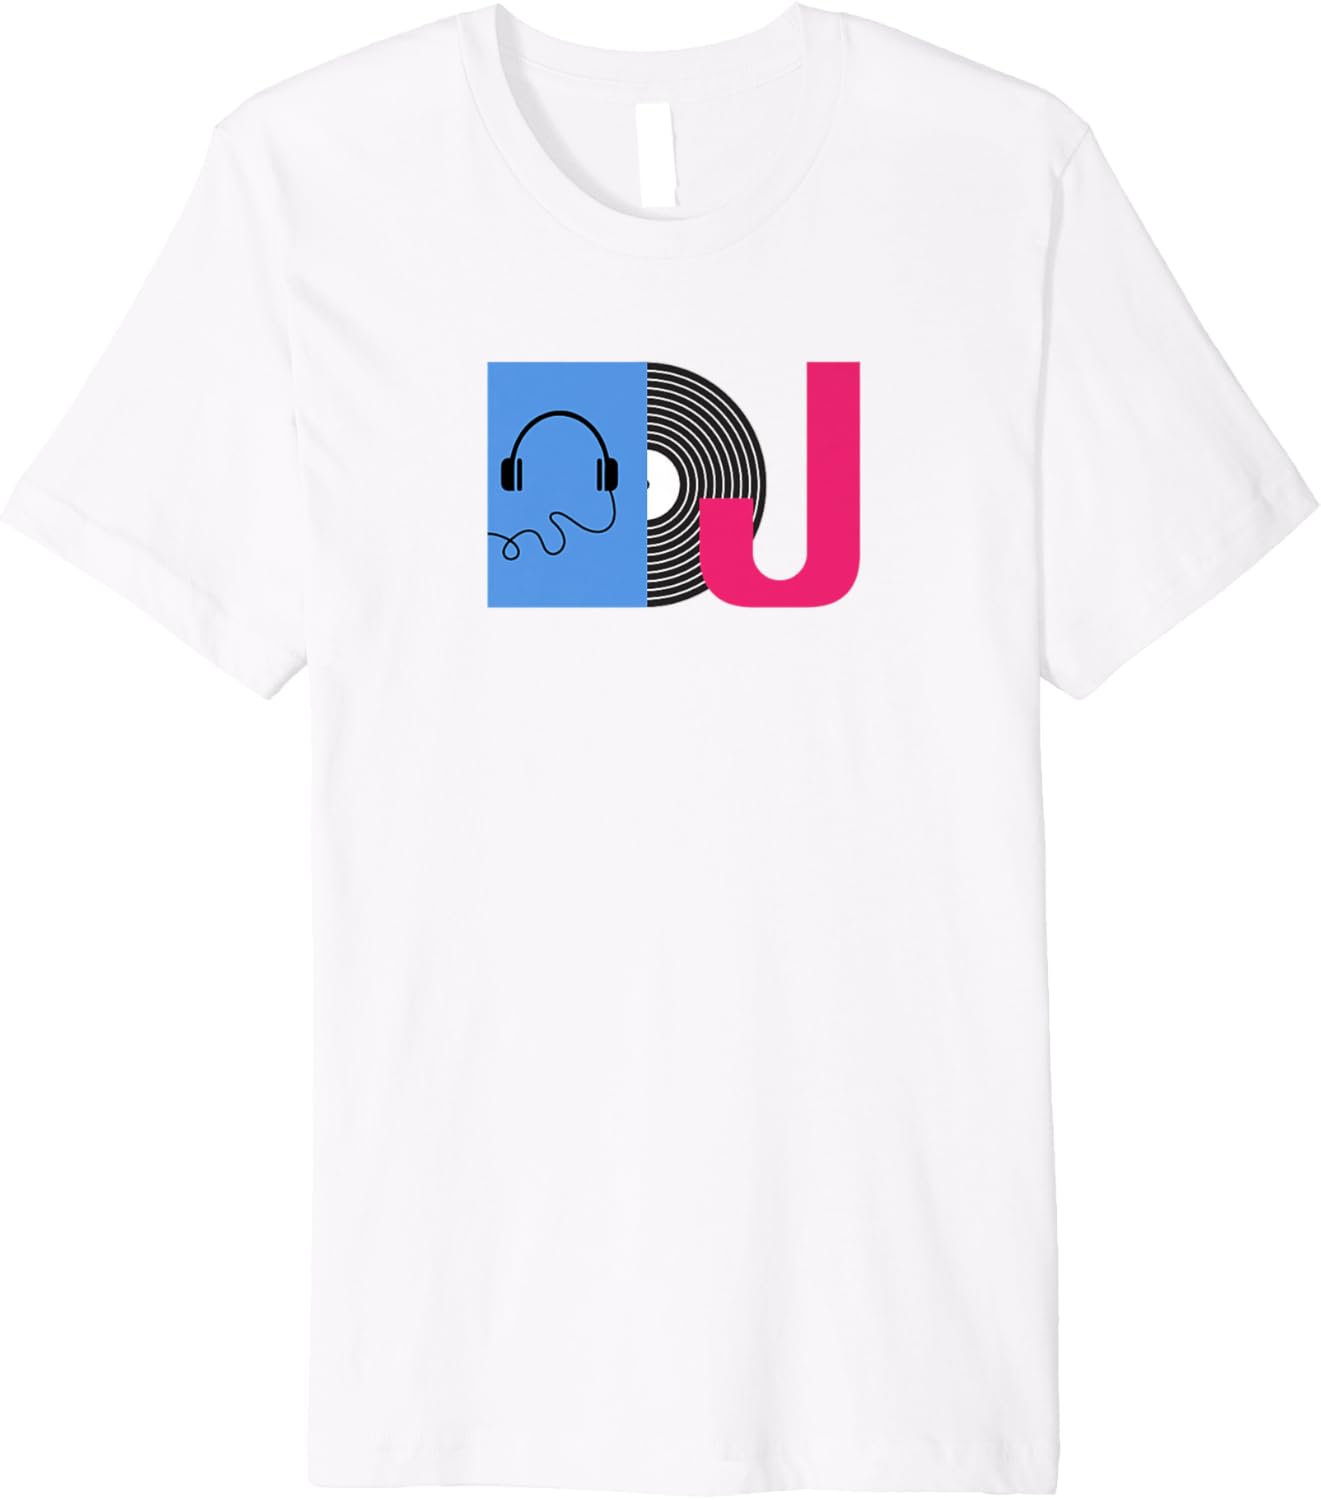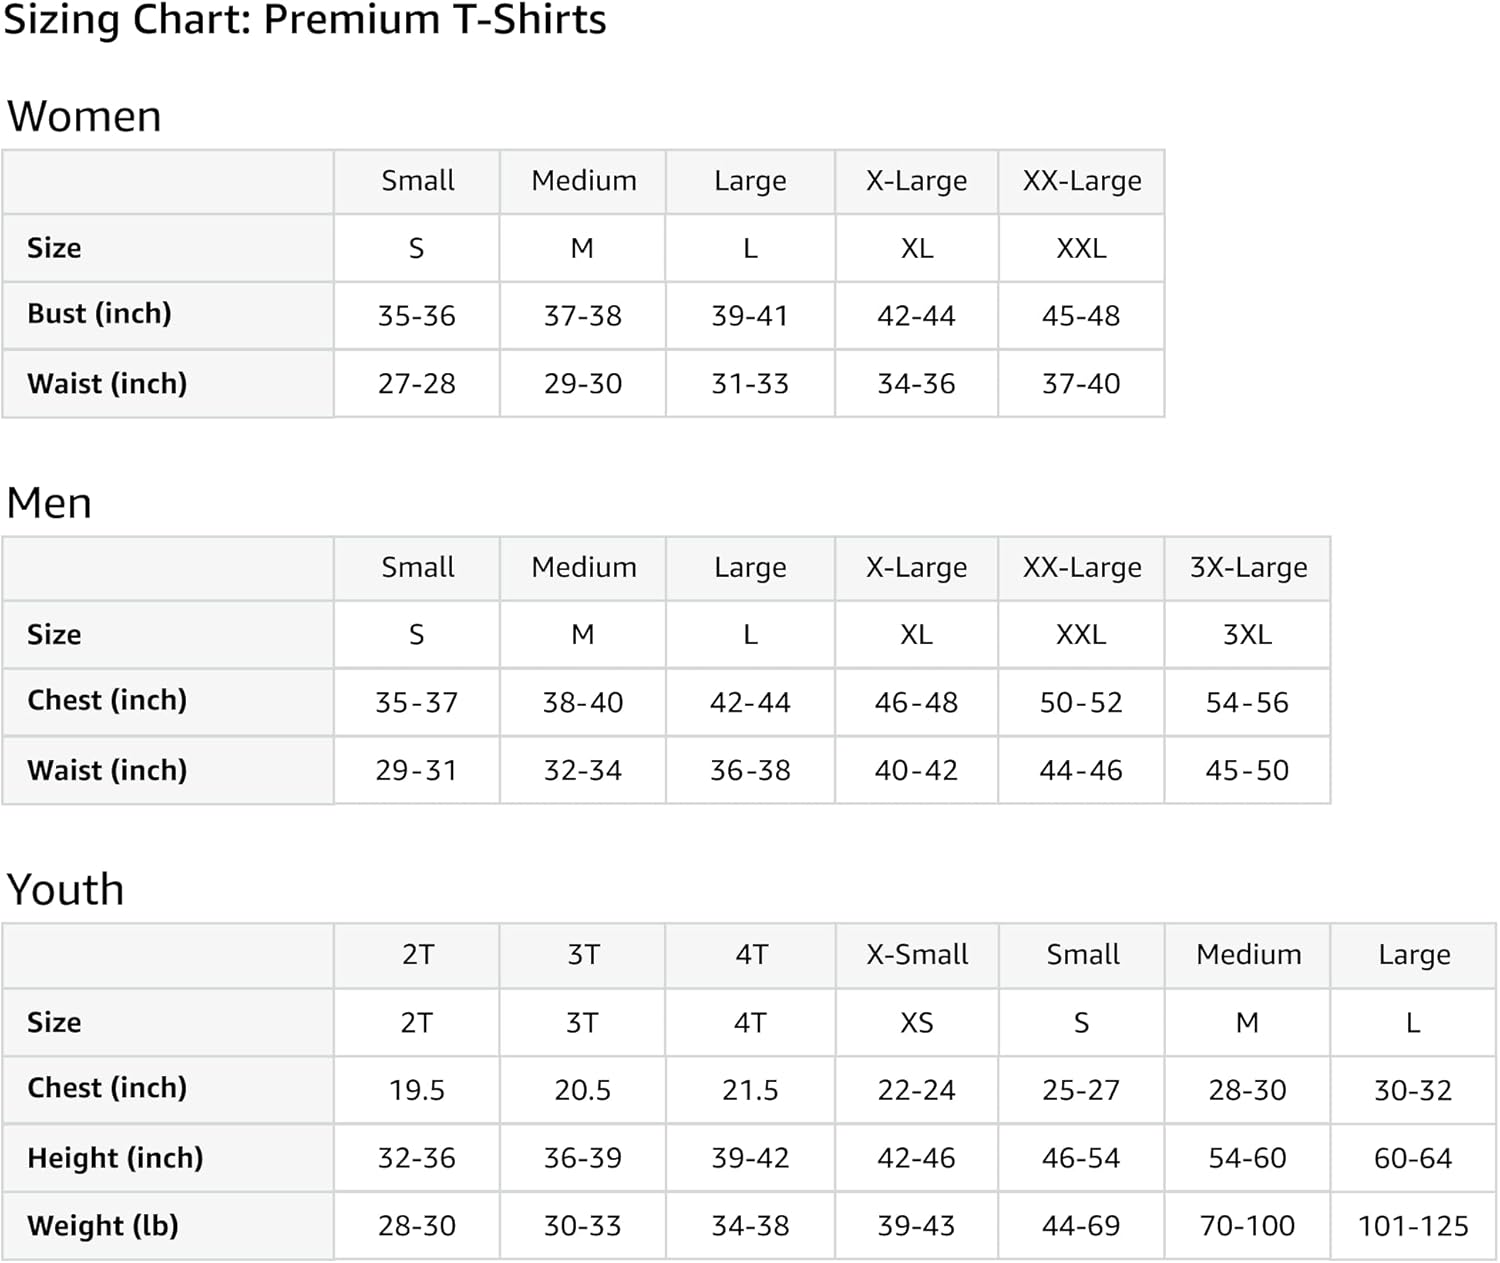
DJ T-Shirt for Disc Jockey with Headphones and Vinyl Record
Category: AMAZON FASHION
If you're a disc jockey that enjoys listening to electronic, techno, and dance music, this shirt is for you. A great gift for music lovers, vinyl enthusiasts, and DJ artists who love spinning on turntables at discos, raves, clubs, and music festivals. Featuring headphones, a vinyl record as the letter D, and the letter J resembling a turntable stylus, this tee is a fun gift for any musician, producer, and vintage vinyl collector. Also great for attendees of electronic music festivals during the summer.
Features: Solid colors: 100% Cotton; Heather Grey: 90% Cotton, 10% Polyester; All Other Heathers: 58% Cotton, 42% Polyester | Imported | Machine Wash | If you're a disc jockey that enjoys listening to electronic, techno, and dance music, this shirt is for you. A great gift for music lovers, vinyl enthusiasts, and DJ artists who love spinning on turntables at discos, raves, clubs, and music festivals. | Featuring headphones, a vinyl record as the letter D, and the letter J resembling a turntable stylus, this tee is a fun gift for any musician, producer, and vintage vinyl collector. Also great for attendees of electronic music festivals during the summer. | This premium t-shirt is made of lightweight fine jersey fabric | Fit: Men’s fit runs small, size up for a looser fit. Women’s fit is true to size, order usual size.